Carnot Posey

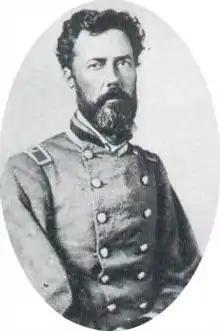
Portrait of Brigadier-General Posey

Carnot Posey (August 5, 1818 – November 13, 1863) was a Mississippi planter and lawyer, and a Confederate general in the American Civil War. He was mortally wounded at the Battle of Bristoe Station.